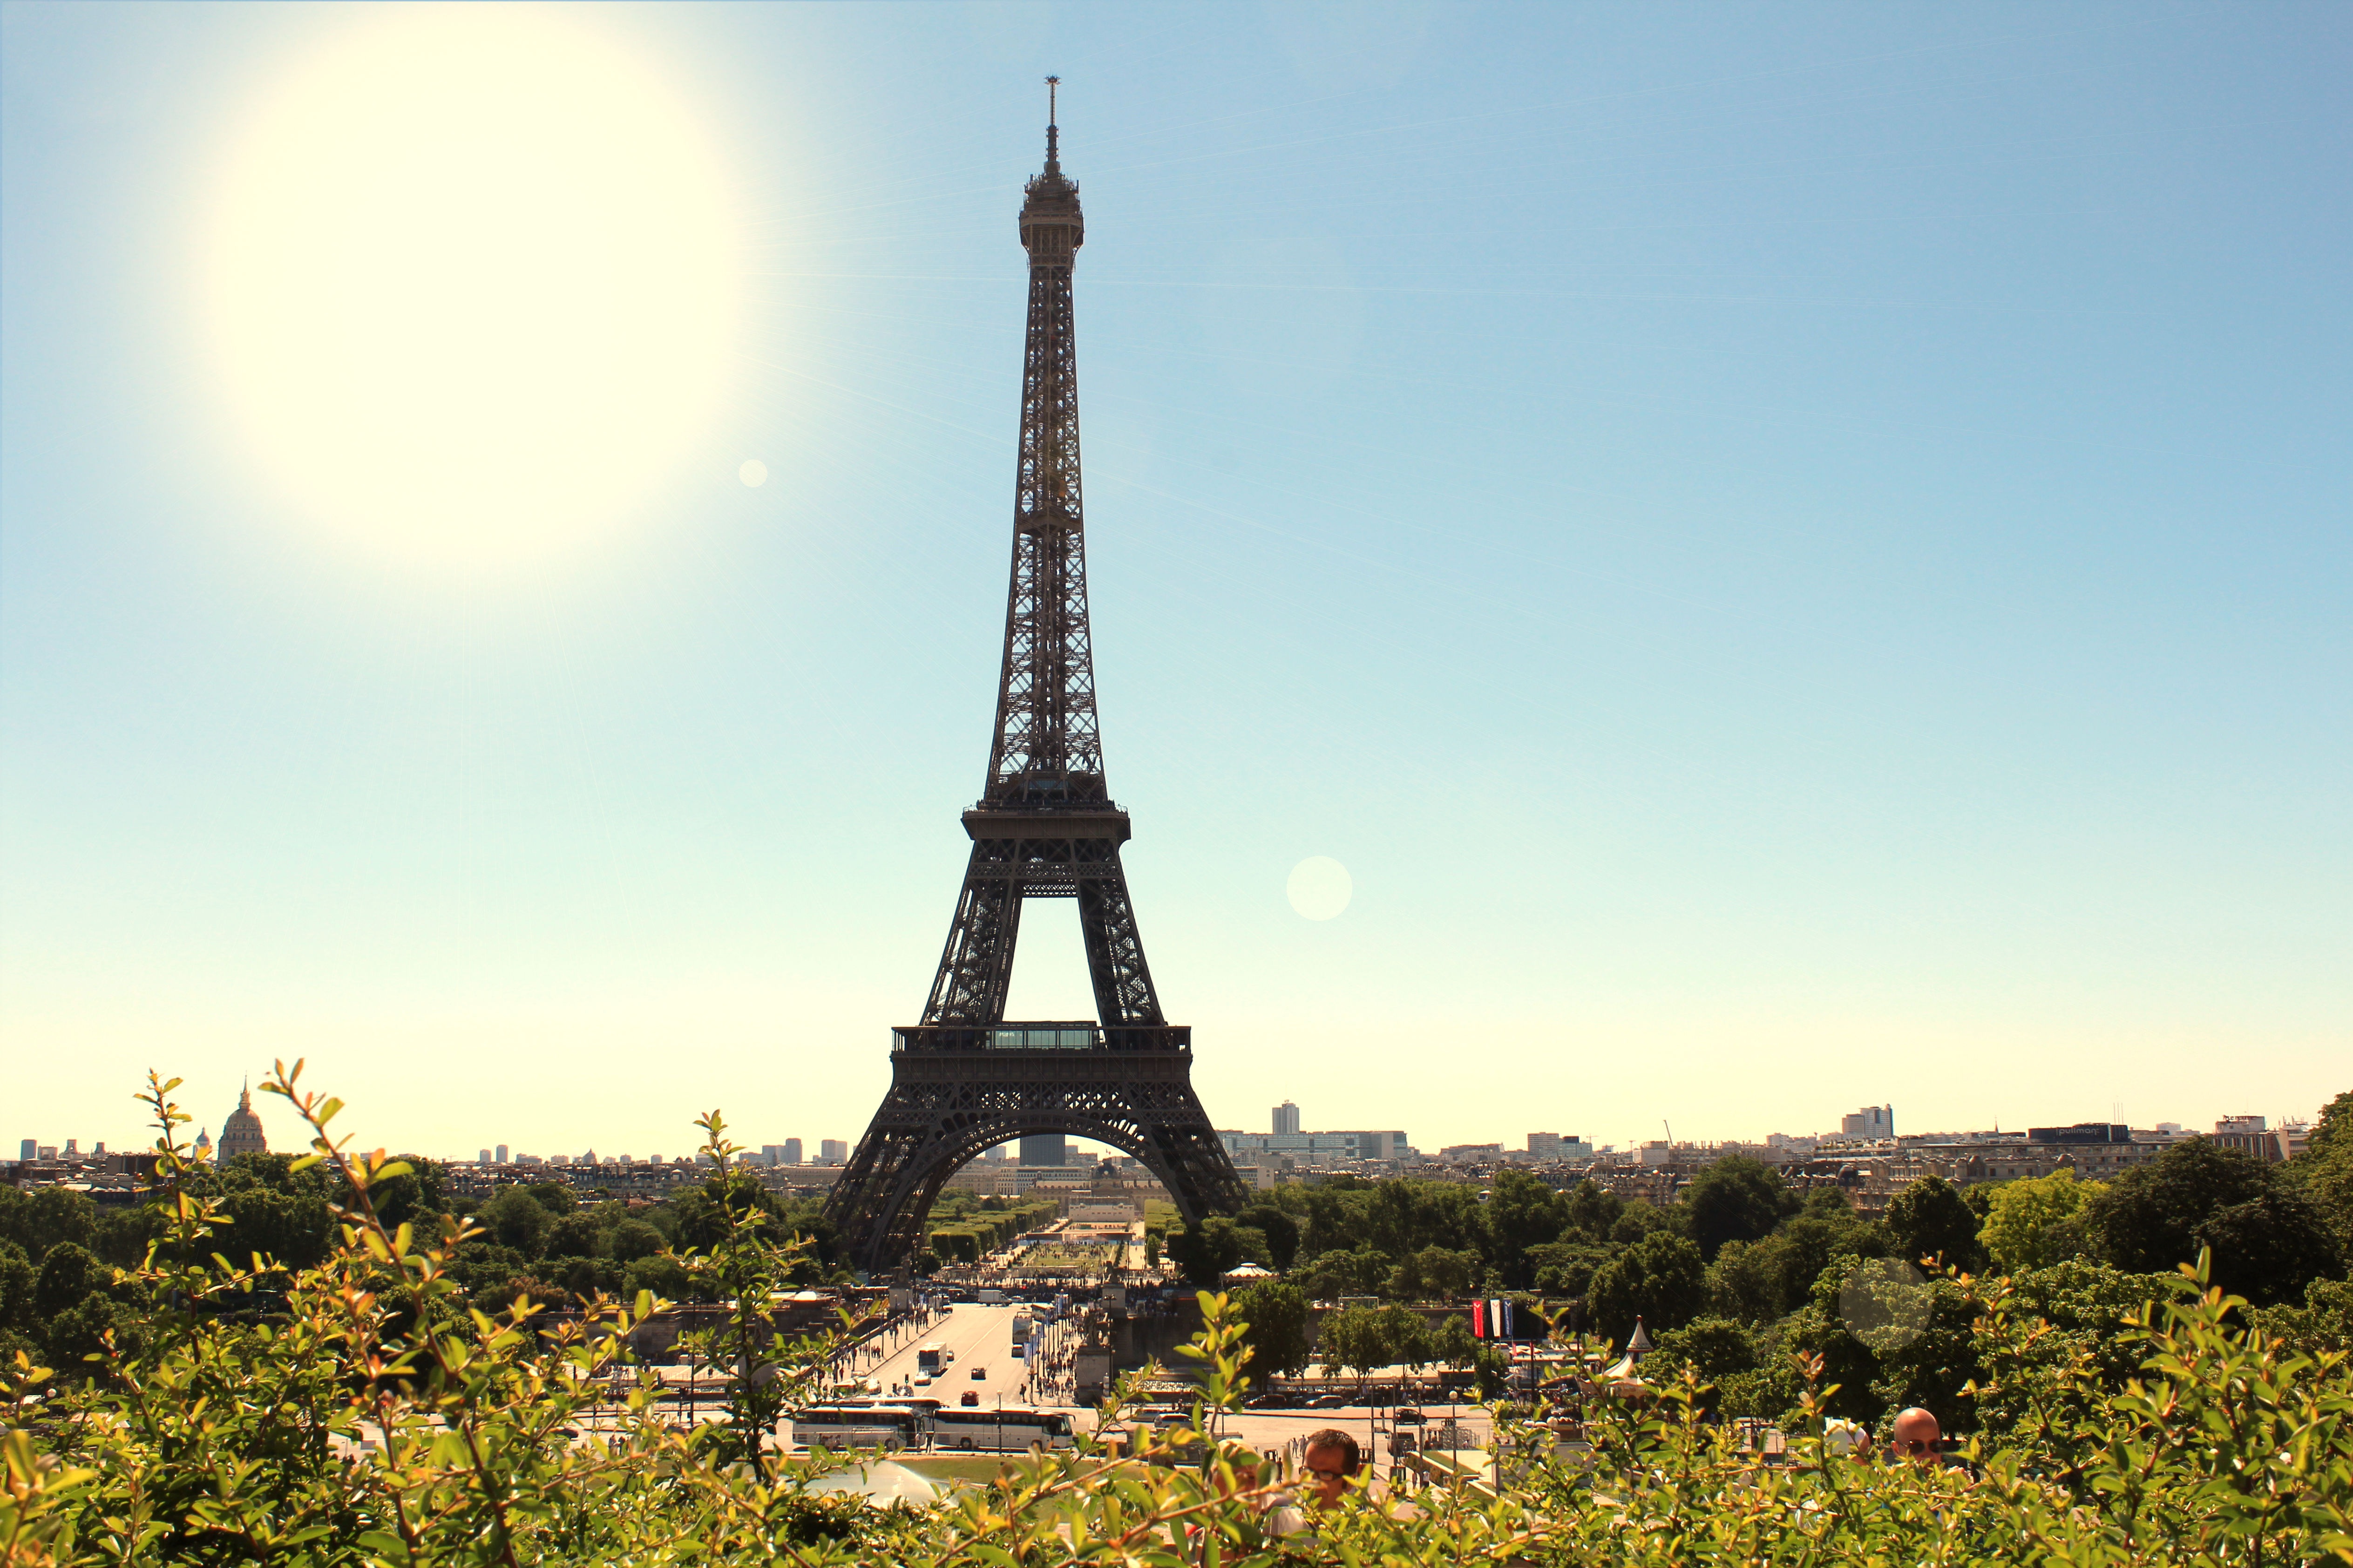
landscape, tree, paris, monument, france, tower, landmark, tour eiffel, spire, torre, monuments